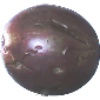
Label: passion_fruit